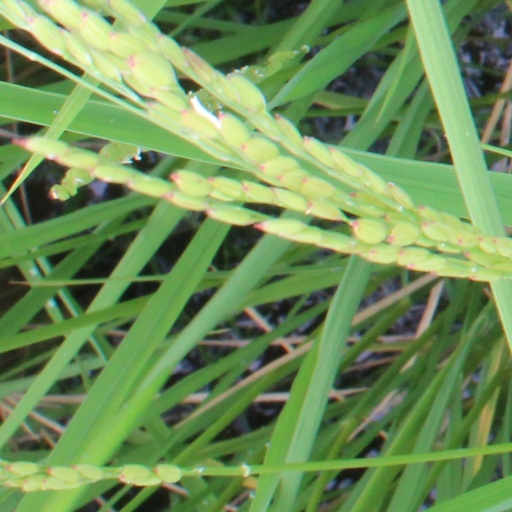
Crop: rice